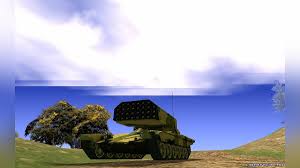
Label: TOS-1